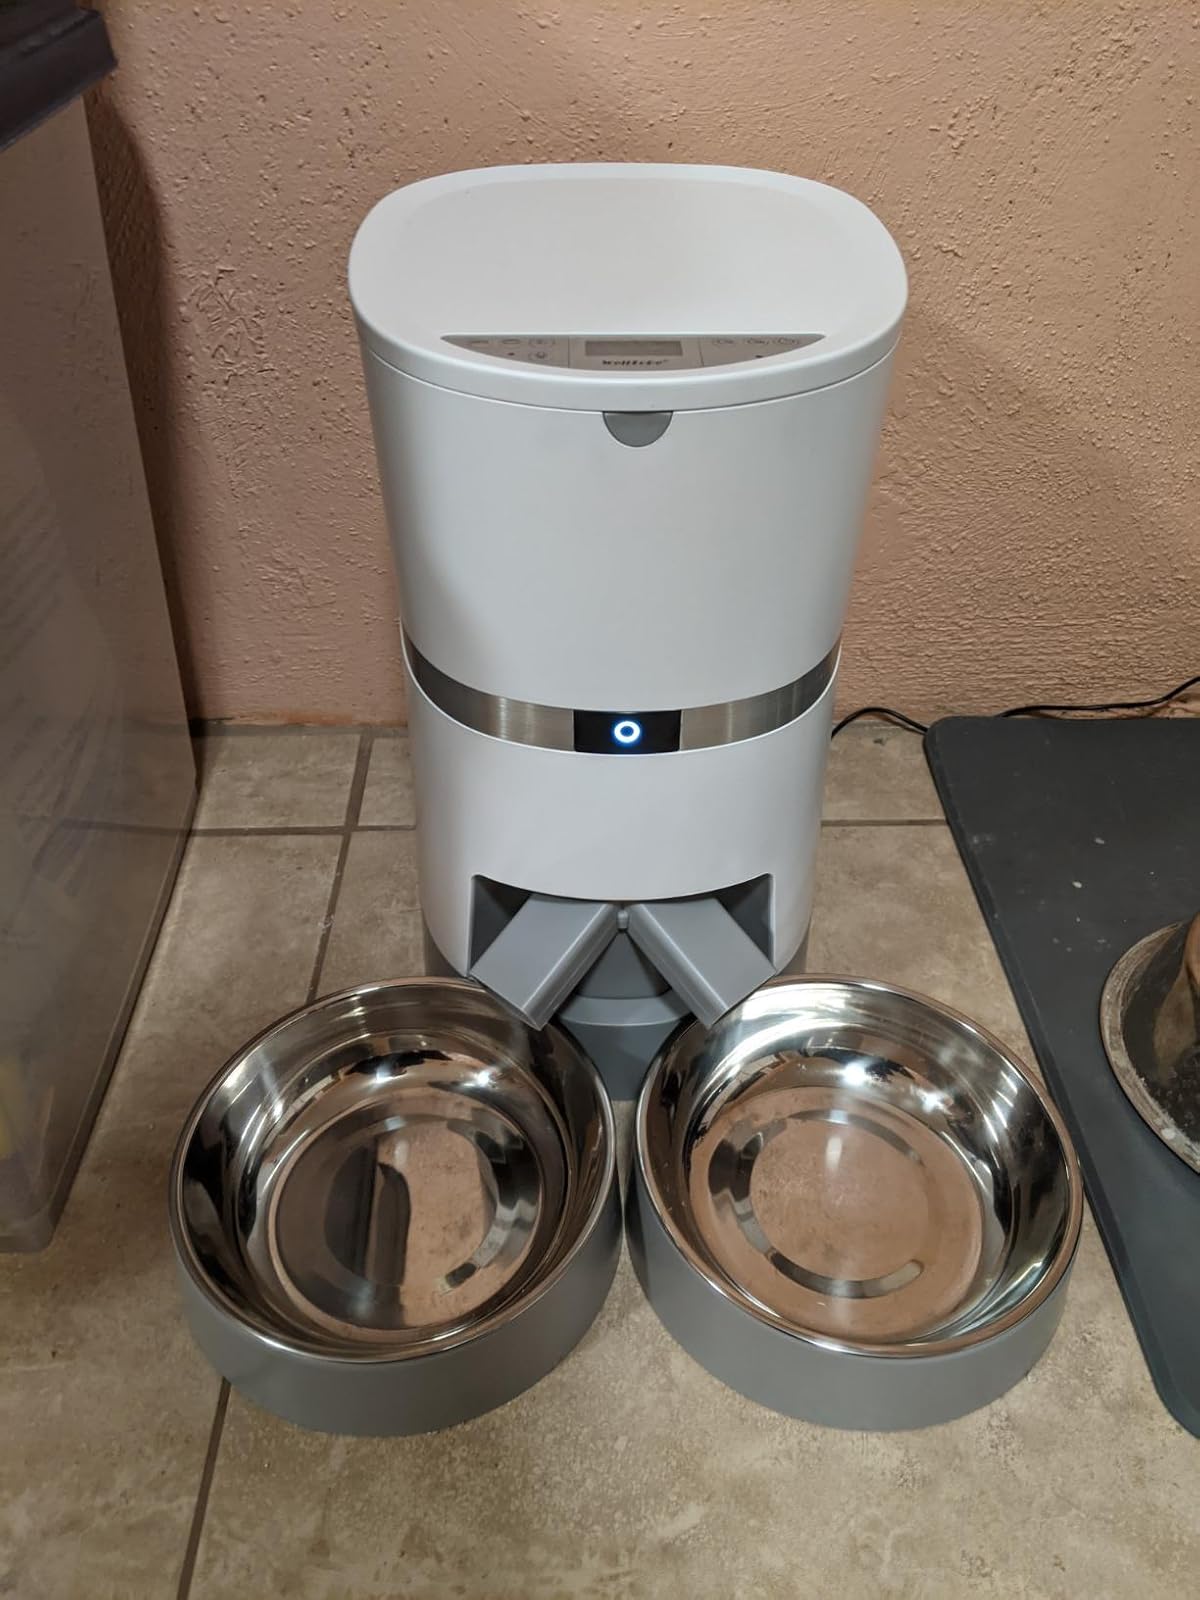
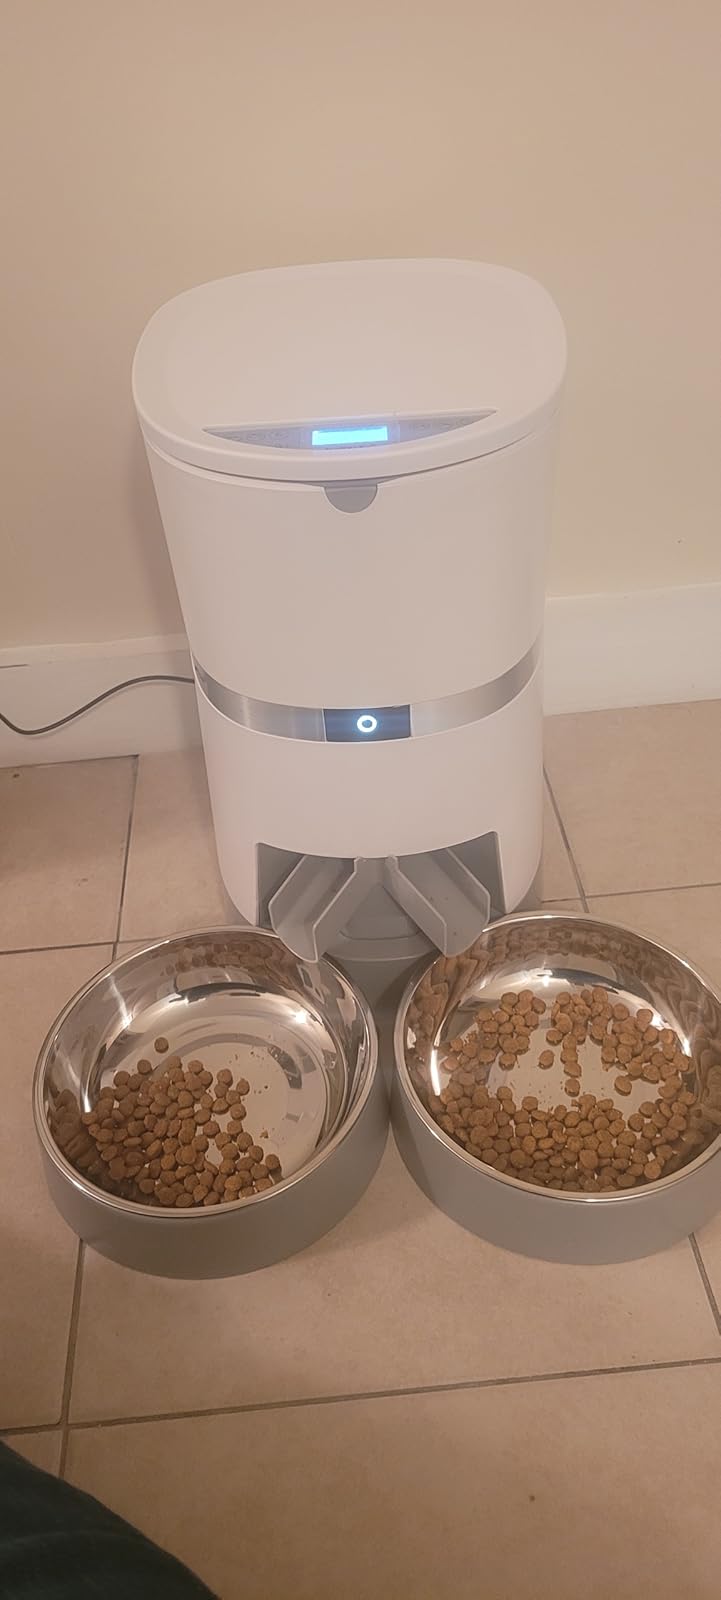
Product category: items_feeder
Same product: yes